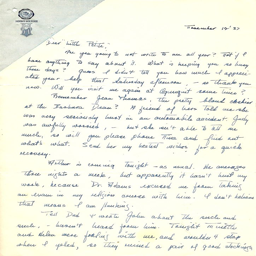
a letter from a student in the class to her sister , written .